NASA Gift Shop in Silicon Valley

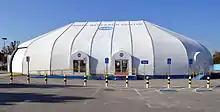
NASA Ames Exploration Center

The NASA Ames Visitor Center is a visitor center at the entrance of NASA's Ames Research Center in Moffett Field, California. The center has the following exhibits: